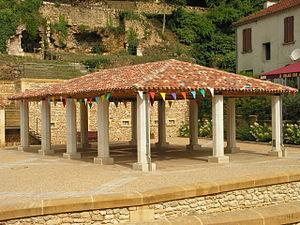
Mouleydier (Dordogne)
Mouleydier est une commune française située dans le département de la Dordogne, en région Nouvelle-Aquitaine.